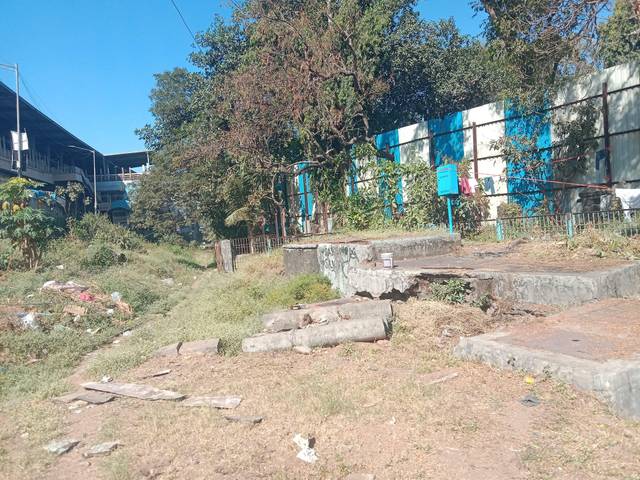
Region: India
Coordinates: 19.092, 72.903